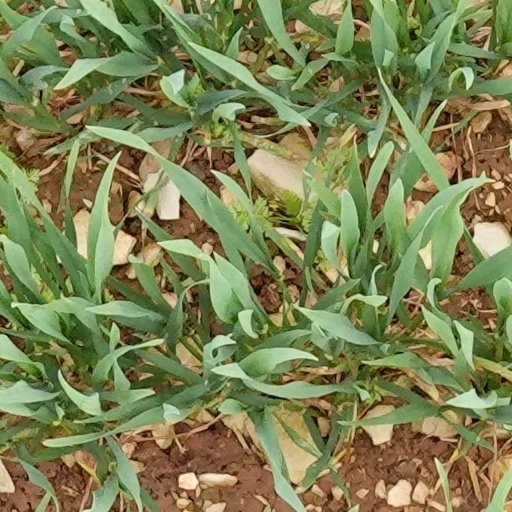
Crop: wheat